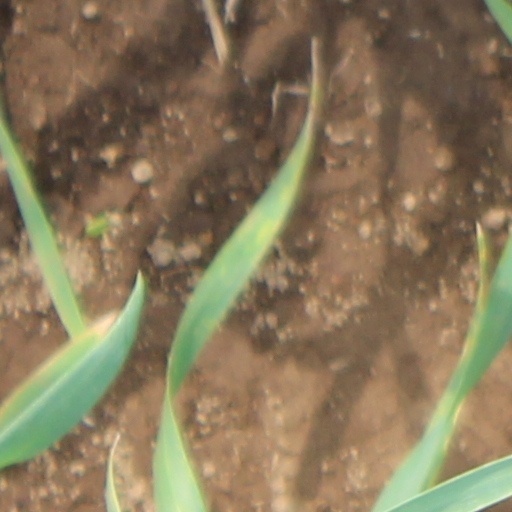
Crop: wheat